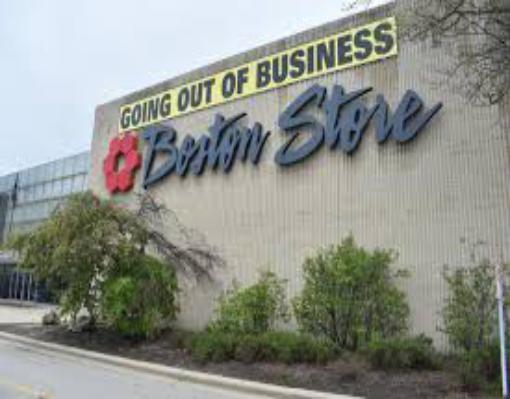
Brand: Boston Store
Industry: Others